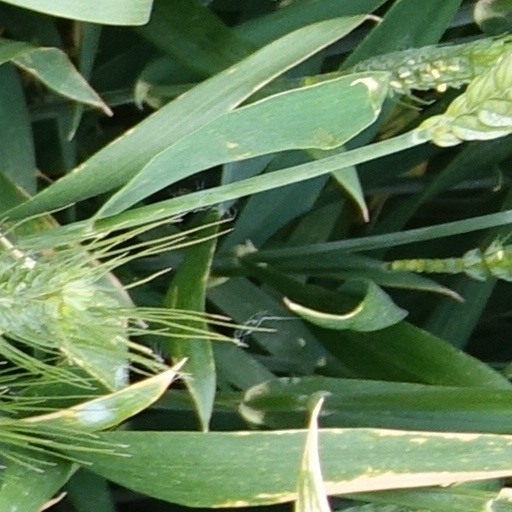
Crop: wheat